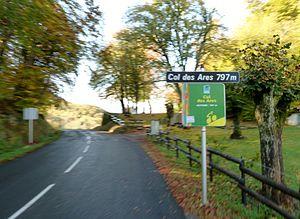
Col des Ares
Le département la Haute-Garonne comporte de nombreuses plaines et vallées, mais n'en est pas moins un territoire abrupt constitué de montagnes notamment dans les Pyrénées.